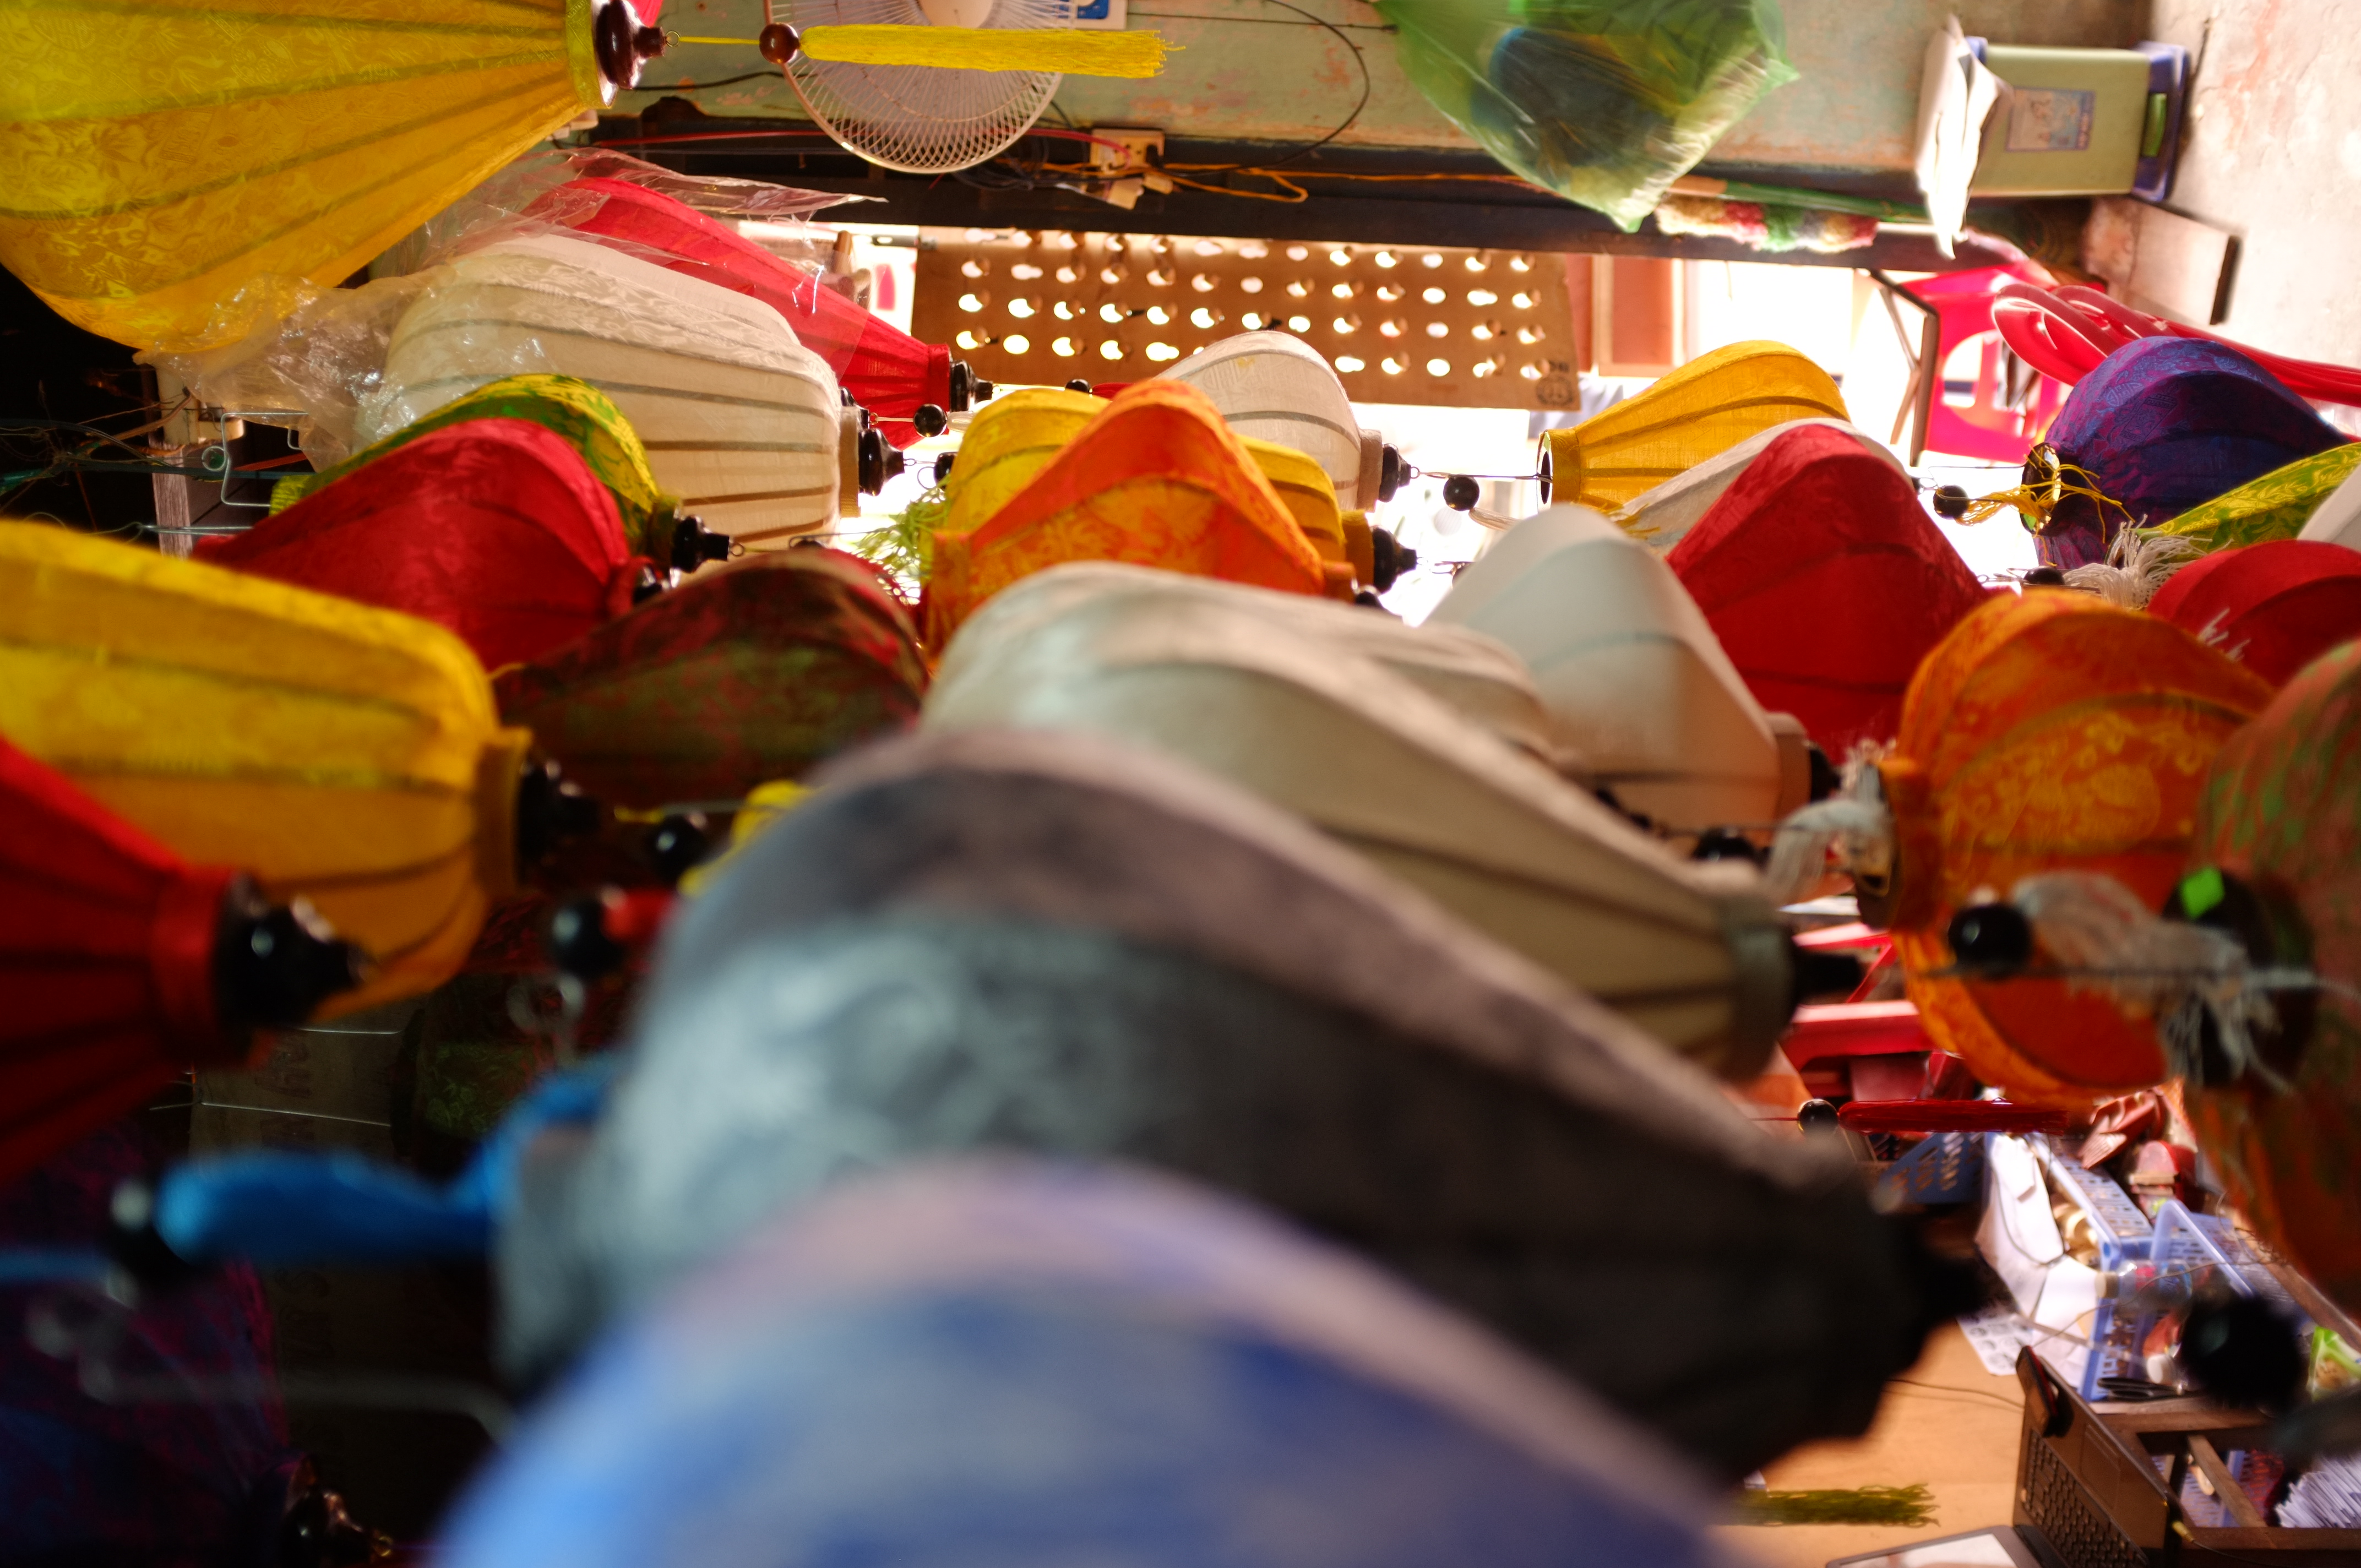
carnival, color, market, festival, event, tradition, fair, vietnam